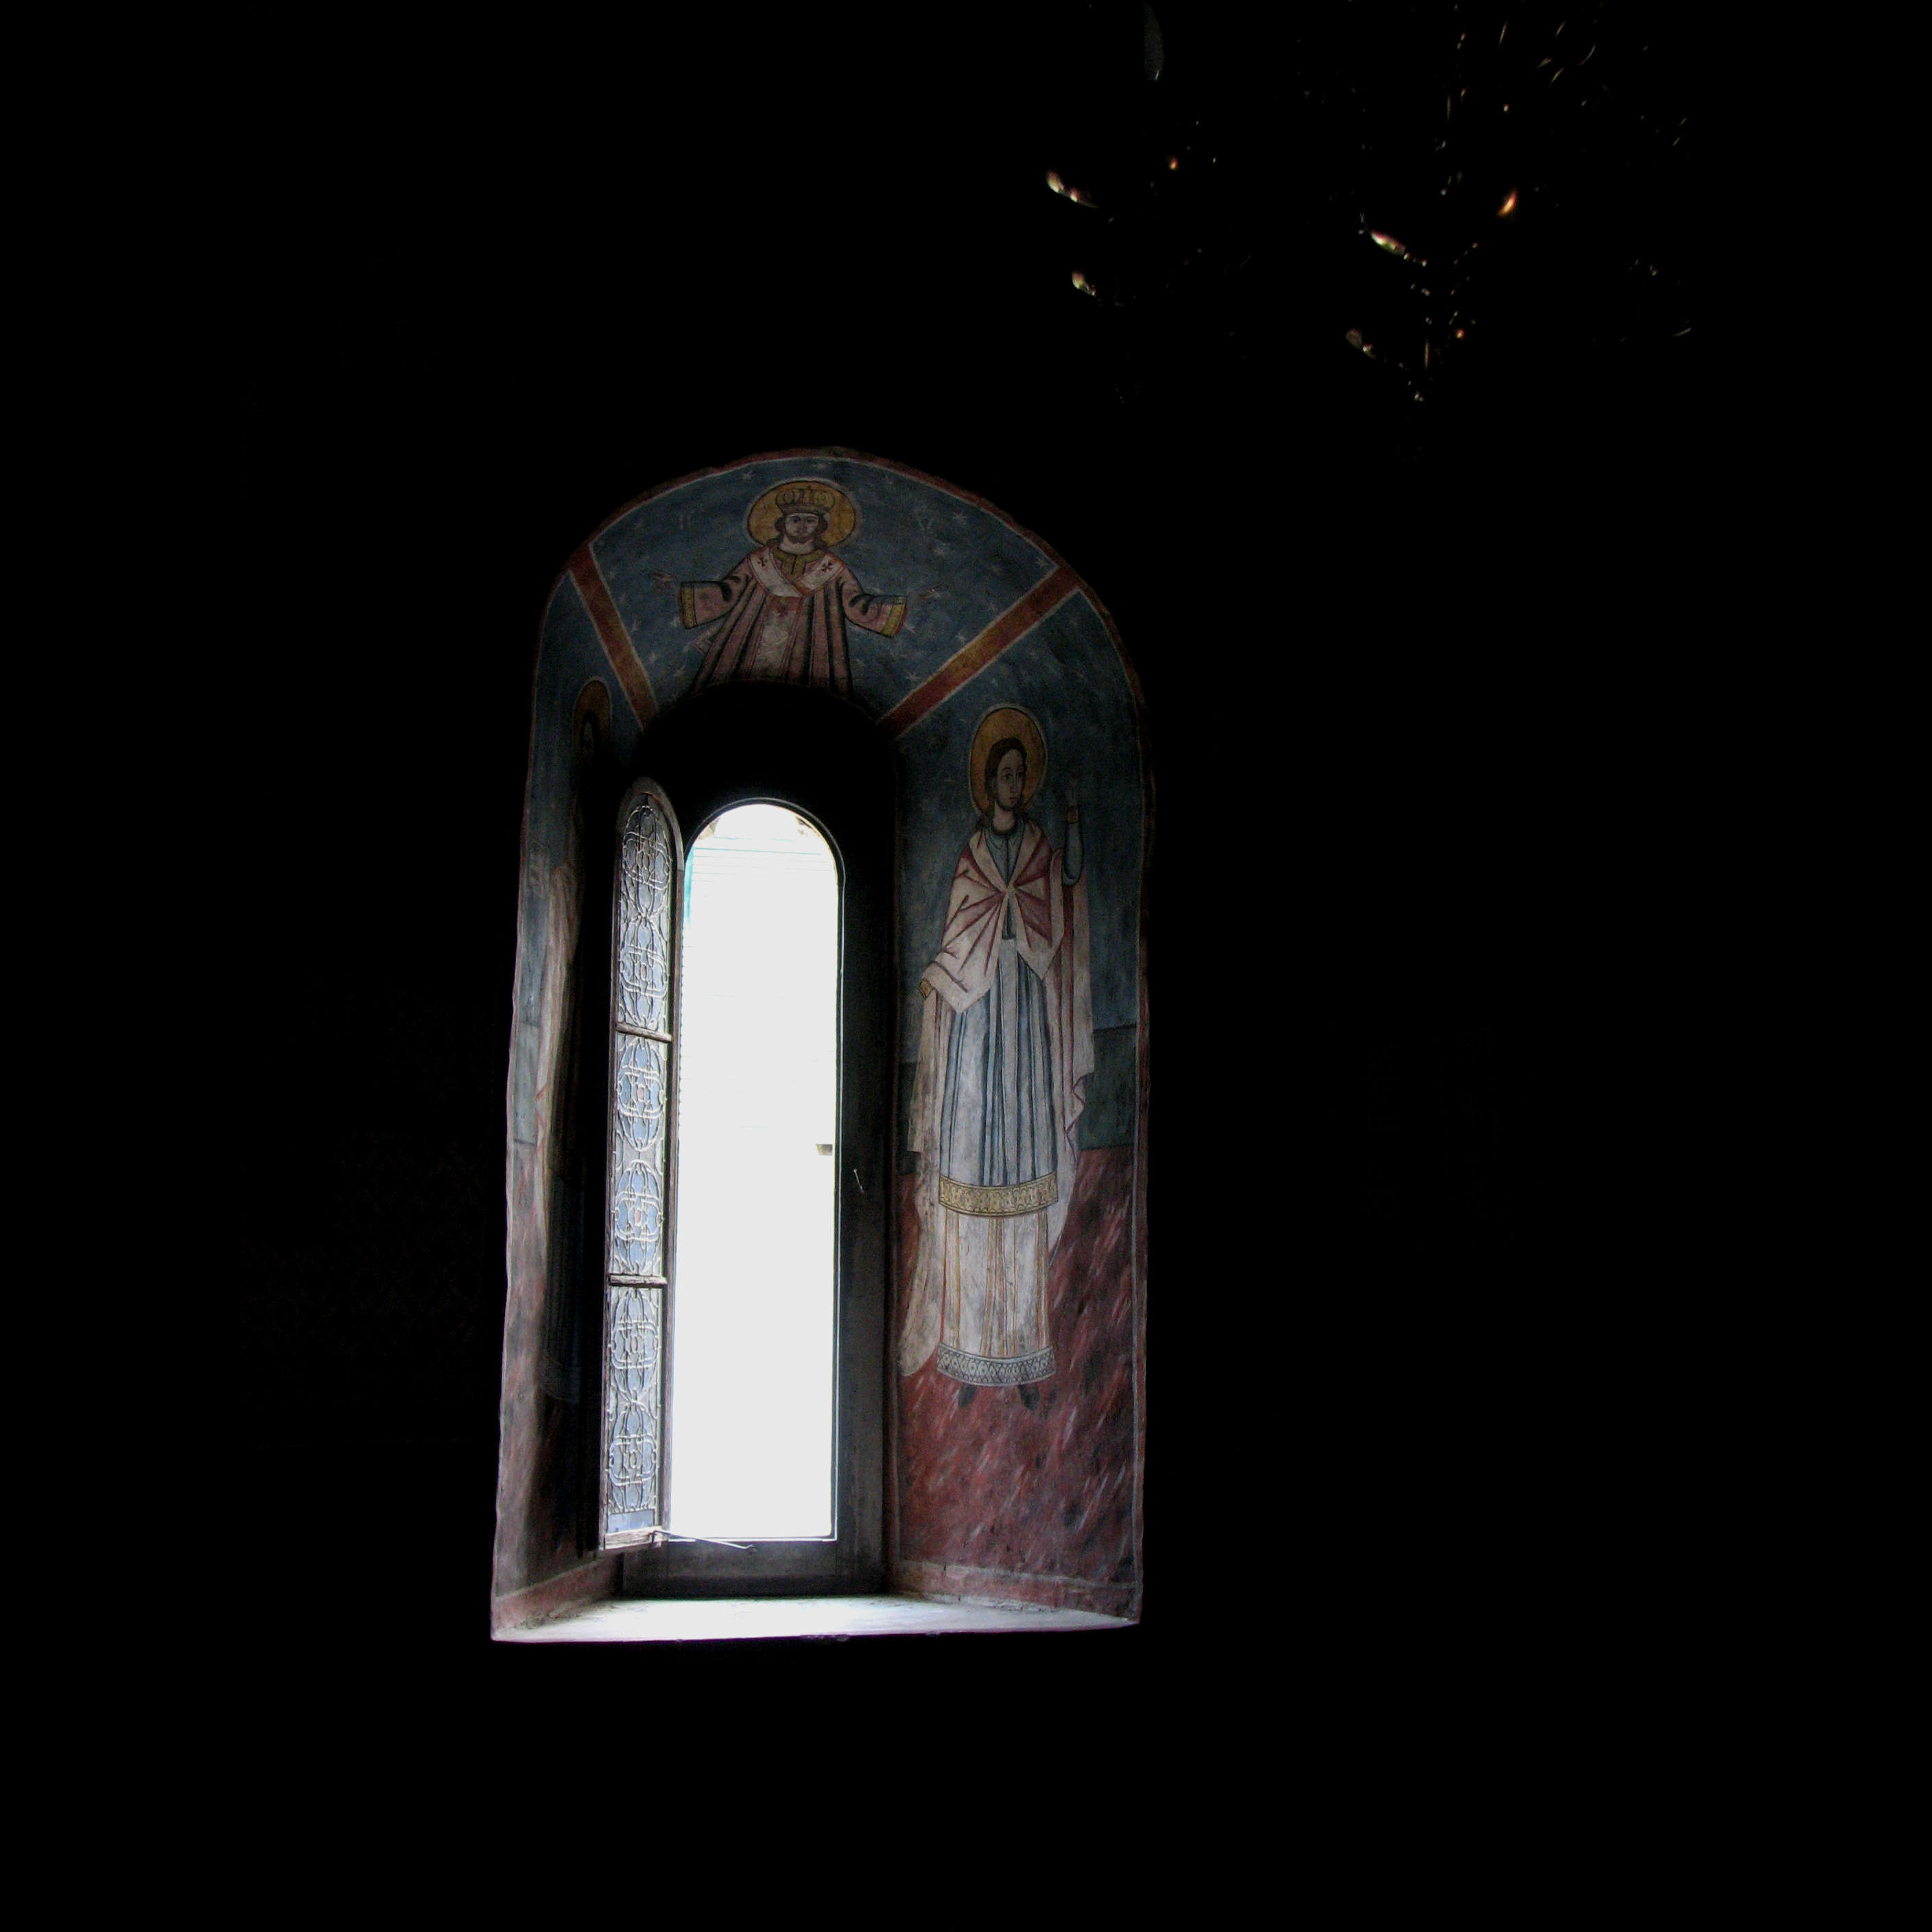
light, architecture, night, photography, interior, window, building, monument, photo, explore, arch, reflection, religion, darkness, church, christian, lighting, photos, religious, free, de, monastery, symmetry, churches, fotografie, christianity, romana, arc, explored, orthodox, eastern, shape, romania, bor, biserica, arhitectura, orthodoxy, lumina, romanian, ortodoxa, patrimoniu, fereastra, noncoloursincolour, manastirea, manastire, ortodoxia, ortodoxie, ecclesiastical, bisericeasc, cladire, edificiu, sinaia, godslight, lmiphiima1669101, cre tinism, cre tin